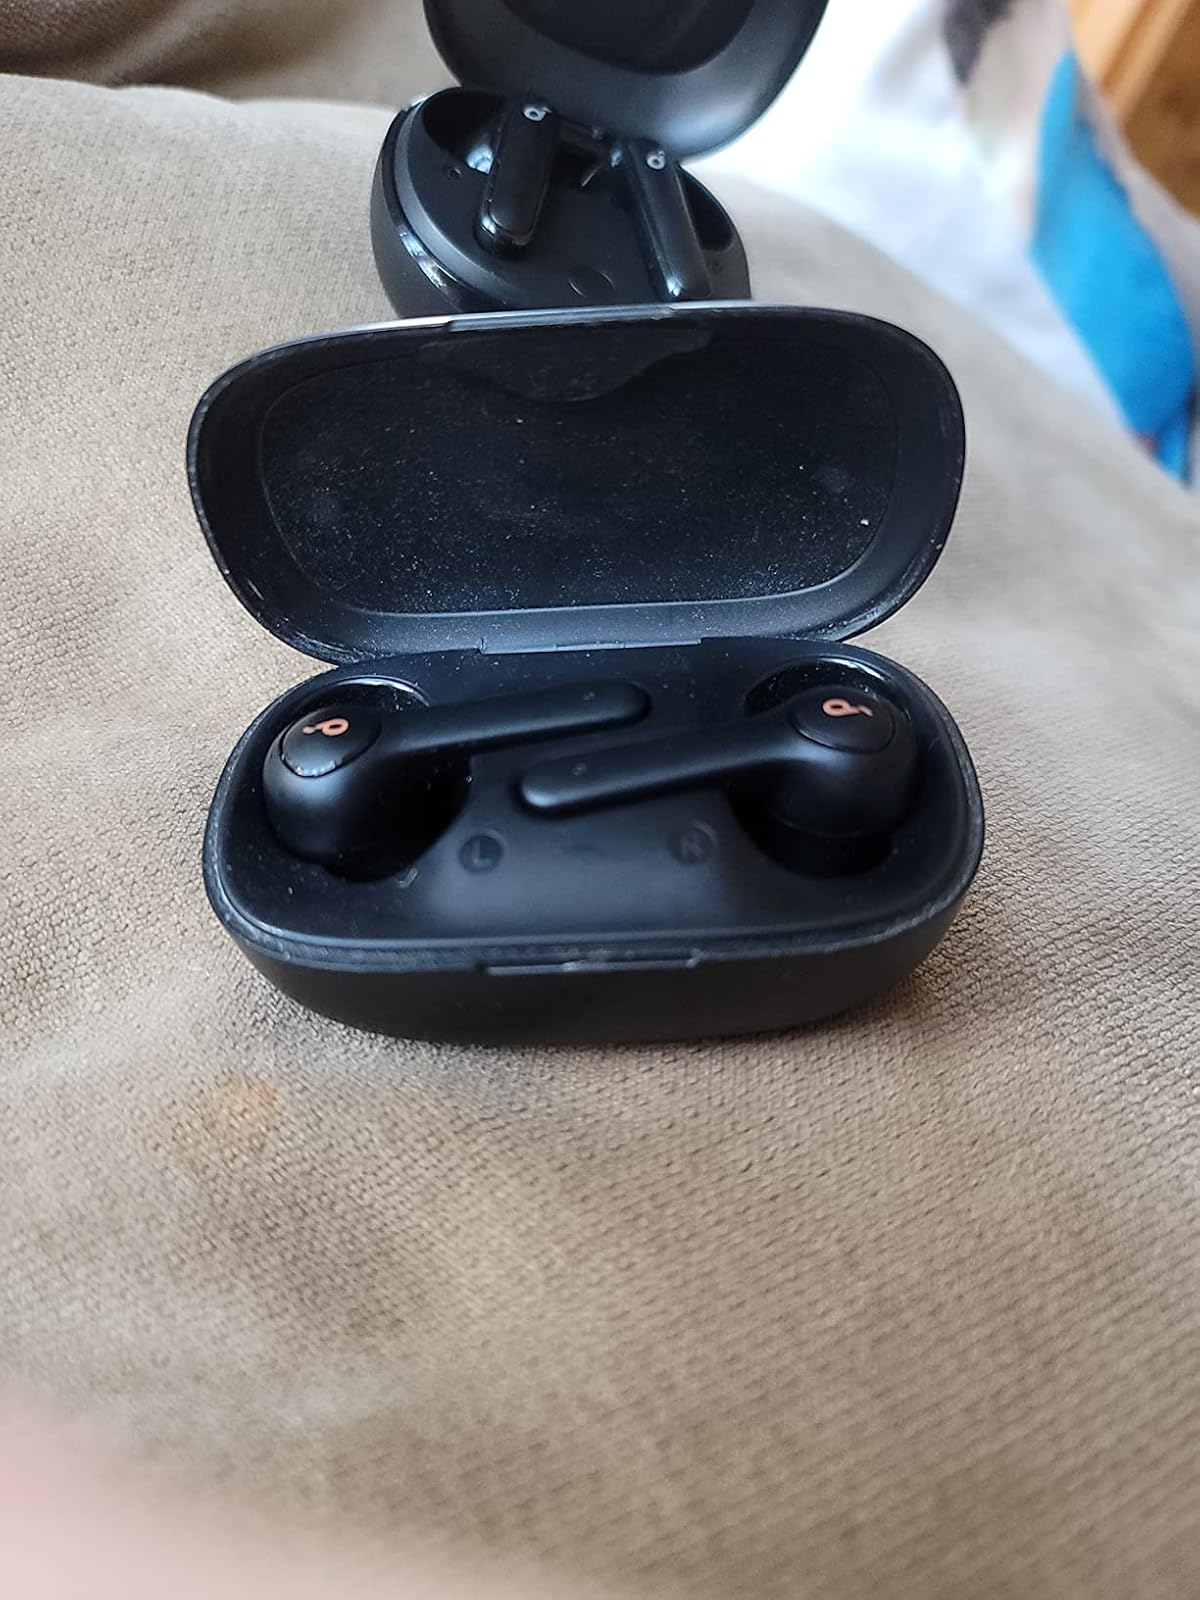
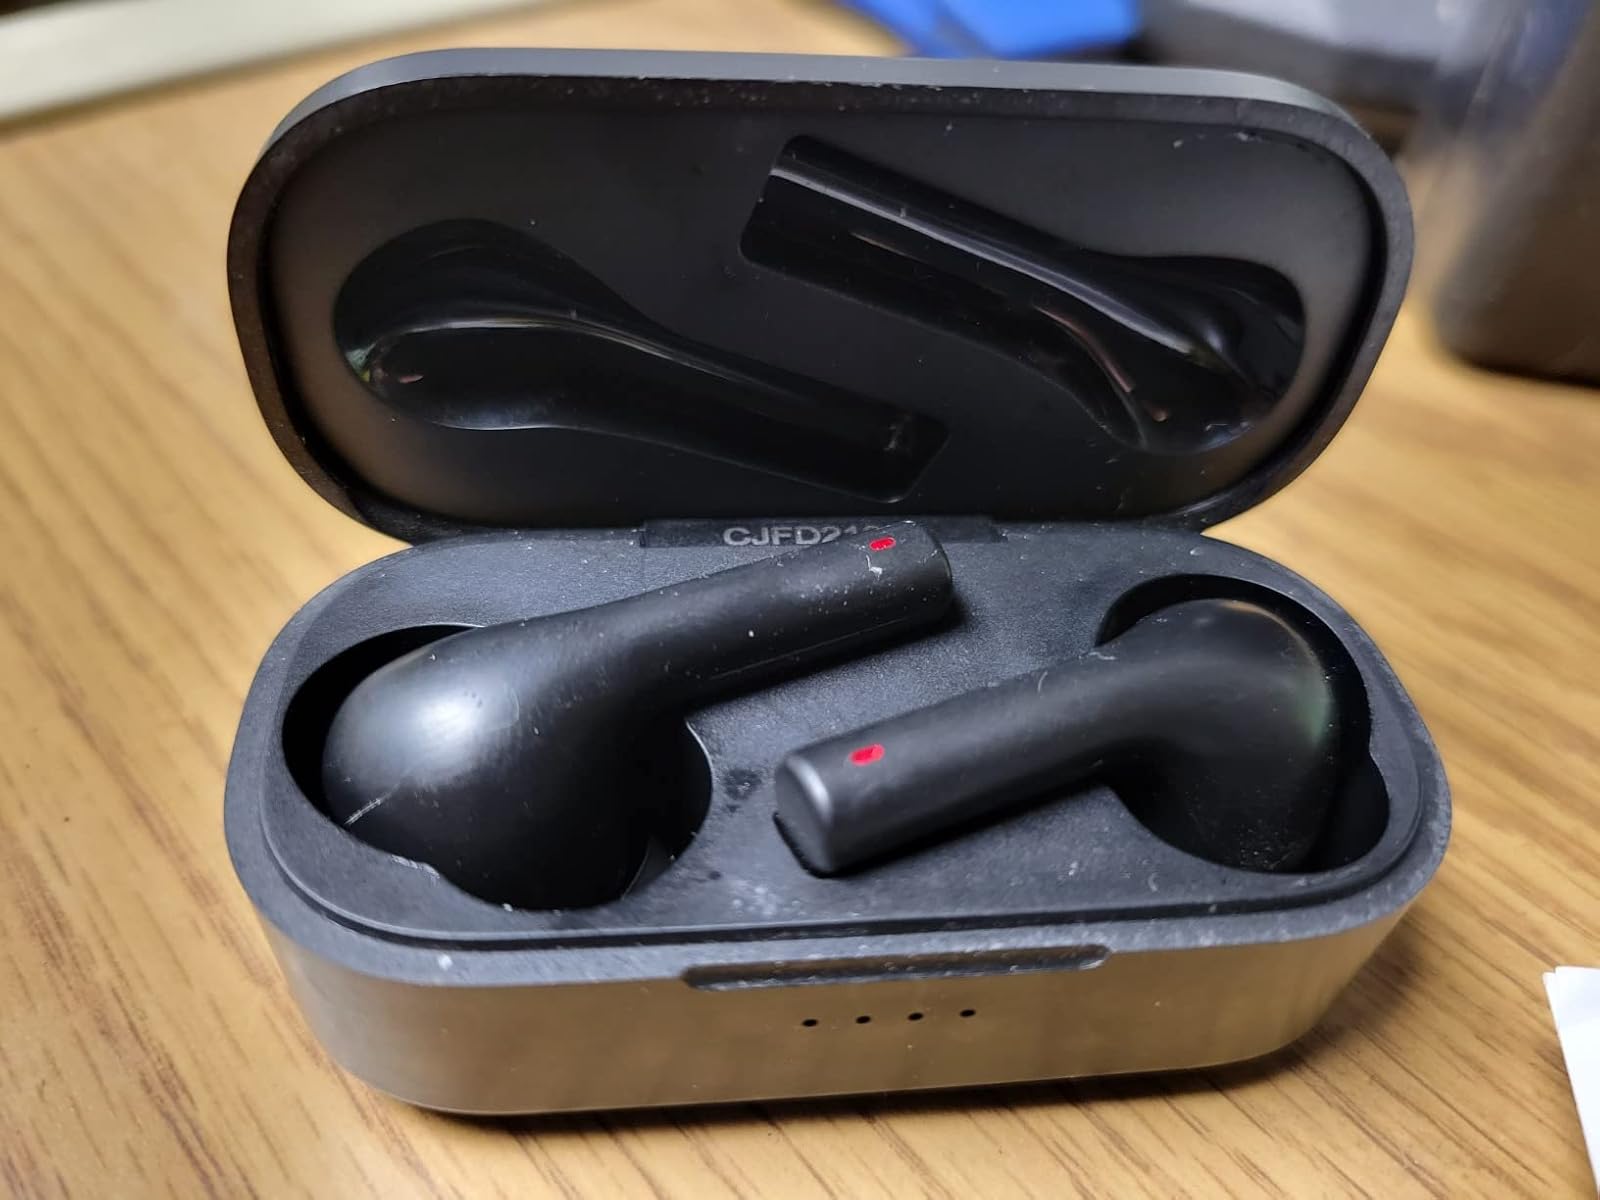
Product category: earbuds
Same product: no